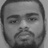
Emotion: neutral